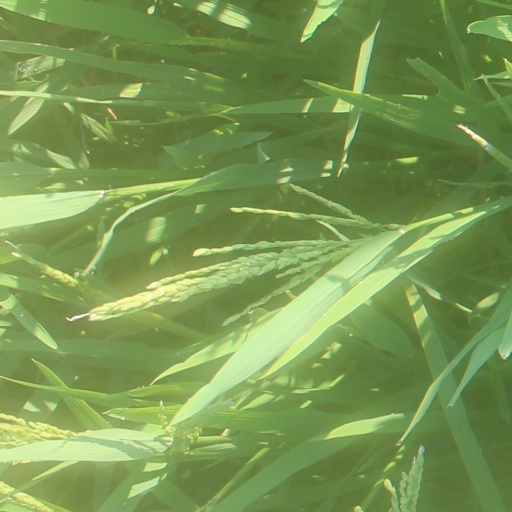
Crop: rice